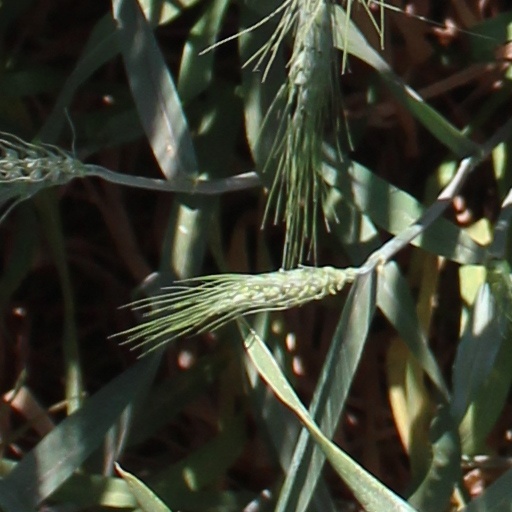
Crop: wheat